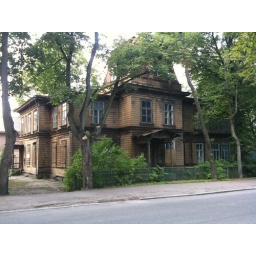
Typical large wooden house in Tallinn